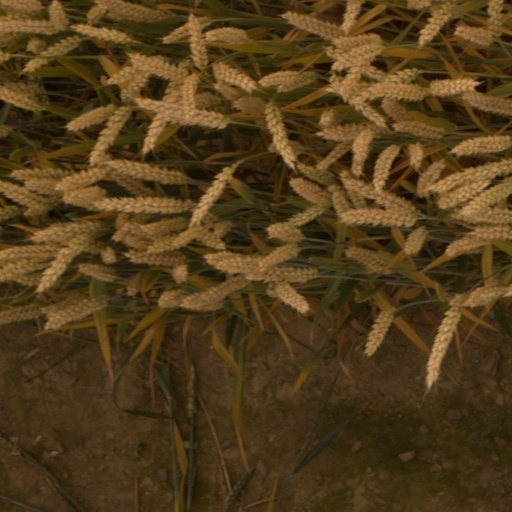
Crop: wheat